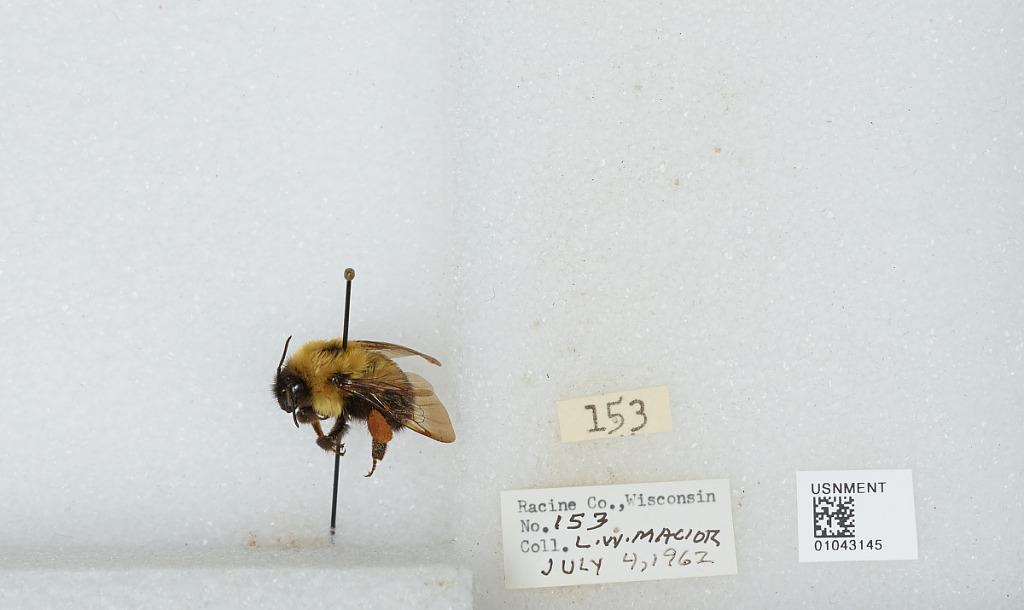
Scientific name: Bombus (Pyrobombus) bimaculatus Cresson
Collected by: L. Macior
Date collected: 1962-7-4
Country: United States
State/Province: Wisconsin
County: Racine
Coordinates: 42.78, -87.76